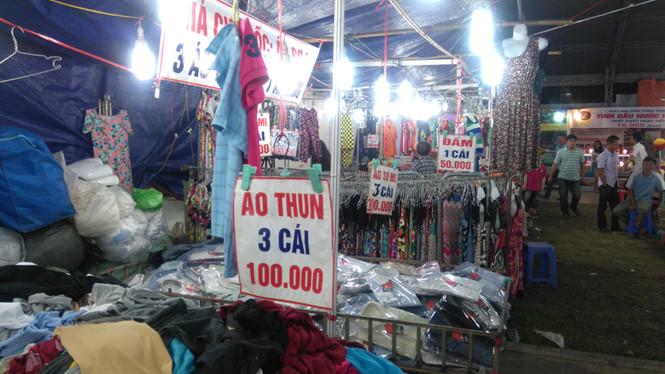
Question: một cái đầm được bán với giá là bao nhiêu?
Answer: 50 000 đồng một cái